Heroji

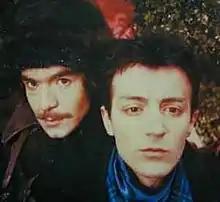
Central figures of Heroji, Milutin Petrović (left) and Vladimir Đurić (right), in 1988

Heroji (transl. "Heroes") were a Yugoslav rock band formed in Belgrade in 1986.